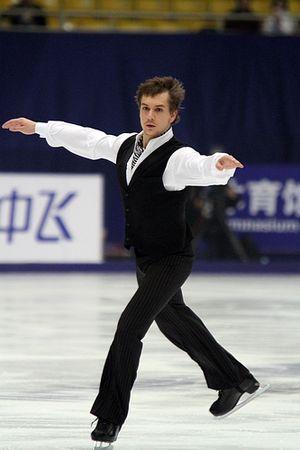
Peter Liebers, est un patineur artistique allemand. Il est sextuple champion d'Allemagne.